Conglomerate 451

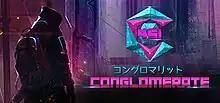

Conglomerate 451 is a dungeon crawl video game developed by RuneHeads and published in 2020 by 1C Entertainment. Players fight corrupt corporations that control a cyberpunk city.